Virginia Ogilvy, Countess of Airlie

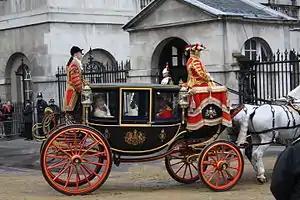
The Countess of Airlie returns to Buckingham Palace in a carriage in 2008, having attended the State Opening of Parliament in her capacity as Lady of the Bedchamber to Queen Elizabeth II.

Lady Airlie was appointed a Lady of the Bedchamber to Queen Elizabeth II on 1 January 1973. She was the first American to serve as a lady-in-waiting. She was following in the footsteps of her husband's grandmother, Mabell, Countess of Airlie, who had been a Lady of the Bedchamber to Queen Mary. She remained in the position until Queen Elizabeth II's death in September 2022.